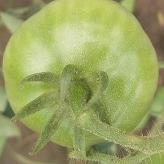
Crop: Tomato
Condition: healthy-fruit